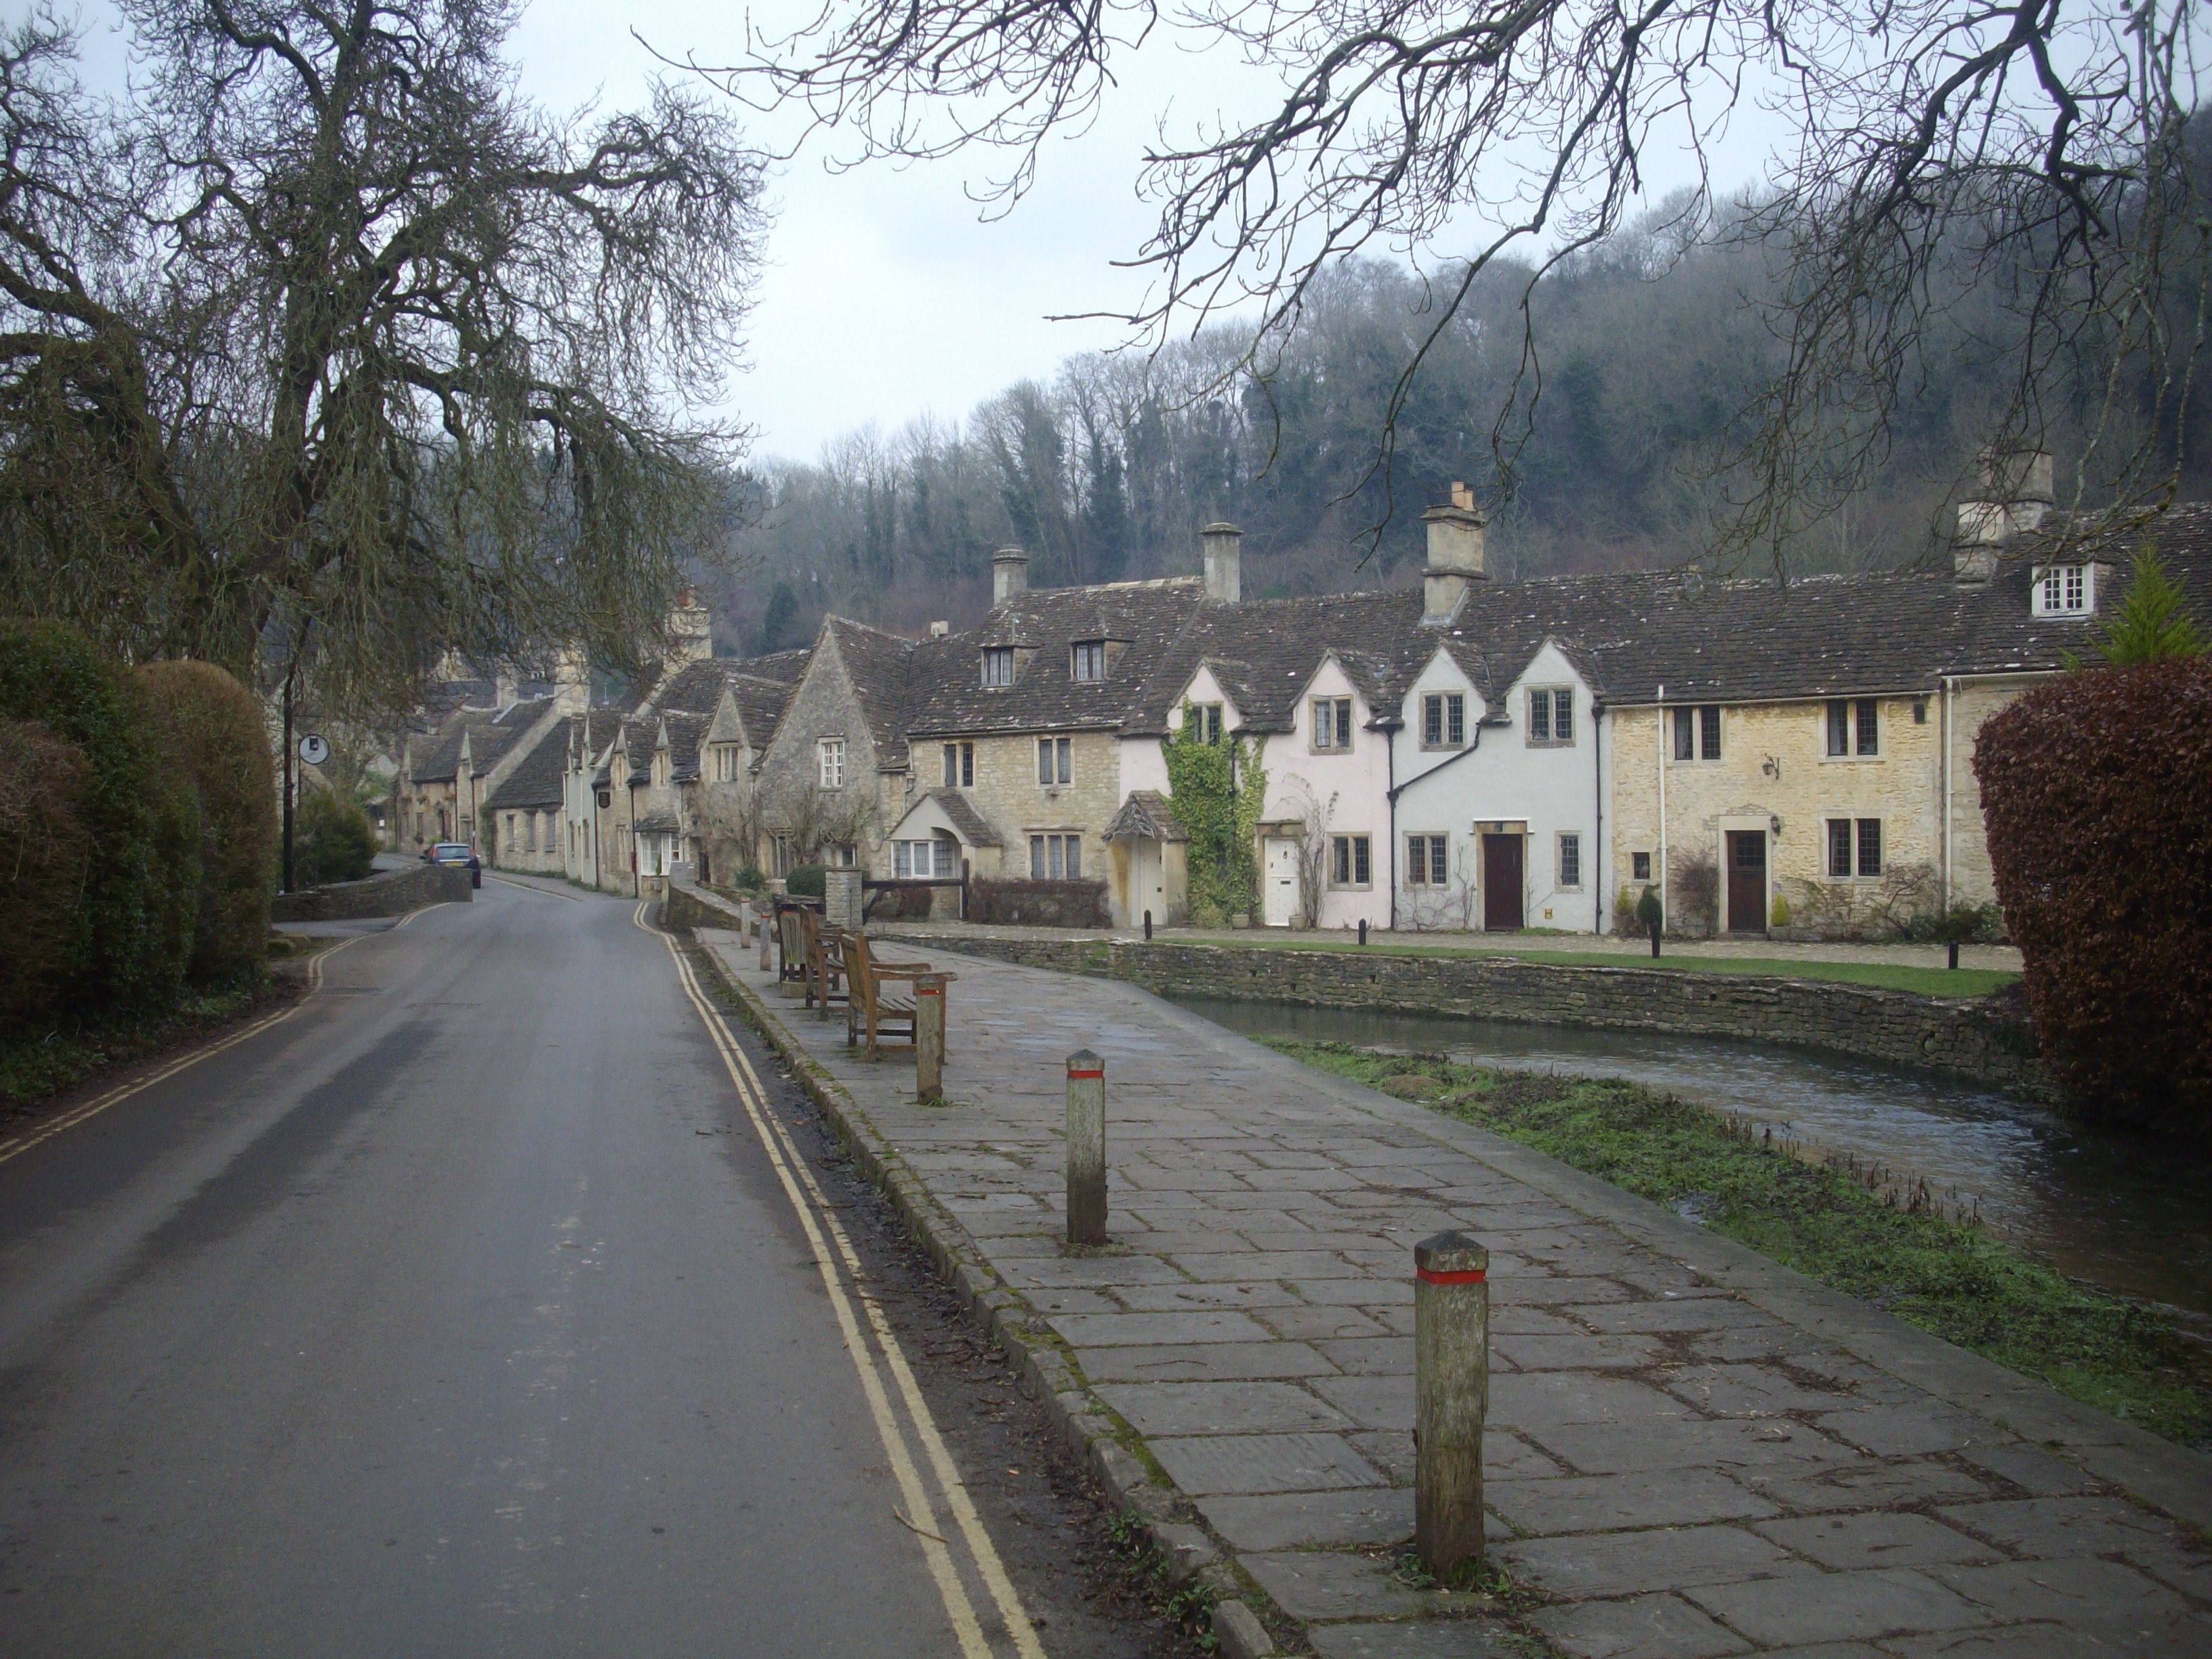
town, canal, village, peaceful, calm, lane, waterway, quiet, rural area